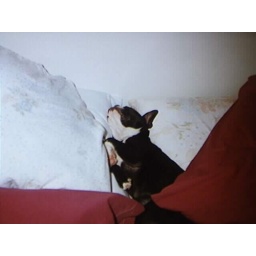
In the bed under the covers &amp;amp; her head on the pillow where she should not be